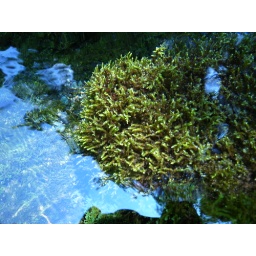
waterweed in very clear water